Alicia Scherson

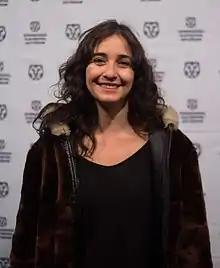
Alicia Scherson at the International Film Festival Rotterdam 2017

Alicia Scherson (born 1974 in Santiago, Chile) is a Chilean film director, screenwriter, and producer.